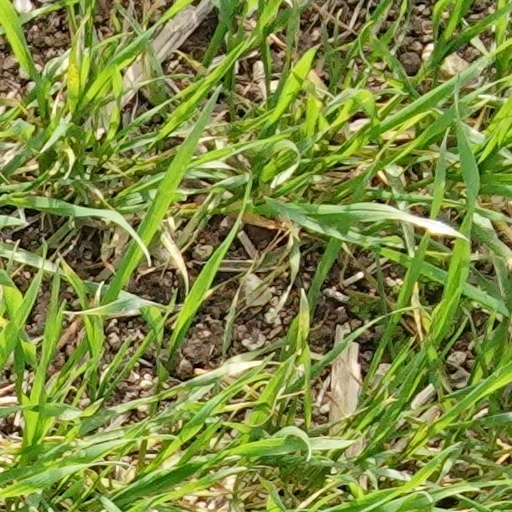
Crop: wheat